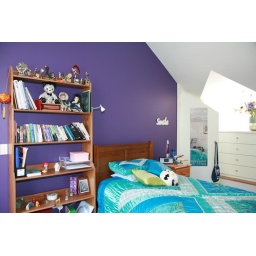
Purple feature wall in teenage girls bedroom. Colour Consultant - Jennifer French. Photographer - Lyn Johnston